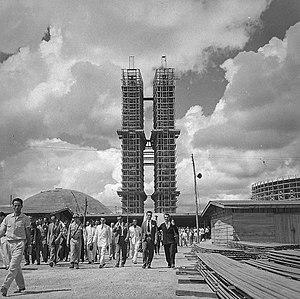
Le Brésil, en forme longue la république fédérative du Brésil, est le plus grand État d’Amérique latine. Le Brésil est le cinquième plus grand pays de la planète, derrière la Russie, le Canada, les États-Unis et la Chine. Avec une superficie de 8 514 876 km², le pays couvre près de la moitié du territoire de l'Amérique du Sud, partageant des frontières avec l'Uruguay et l'Argentine au sud, le Paraguay au sud-sud-ouest, la Bolivie à l'ouest-sud-ouest, le Pérou à l'ouest, la Colombie à l'ouest-nord-ouest, le Venezuela au nord-ouest, le Guyana au nord-nord-ouest, le Suriname et la France au nord, soit la plupart des pays du continent sauf le Chili et l'Équateur. Le pays compte une population de 209 millions d'habitants. Ancienne colonie portugaise, le Brésil a pour langue officielle le portugais alors que la plupart des pays d'Amérique latine ont pour langue officielle l'espagnol.